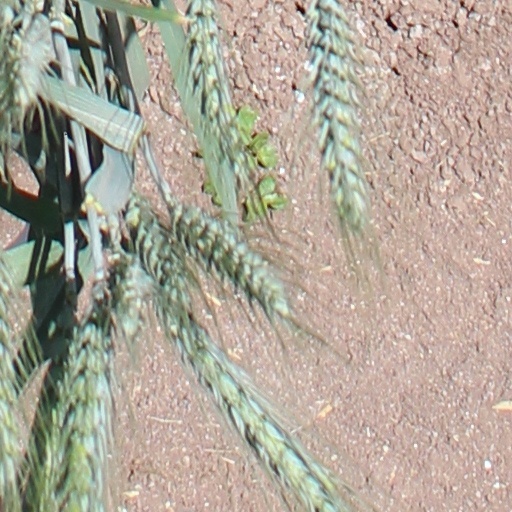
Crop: wheat